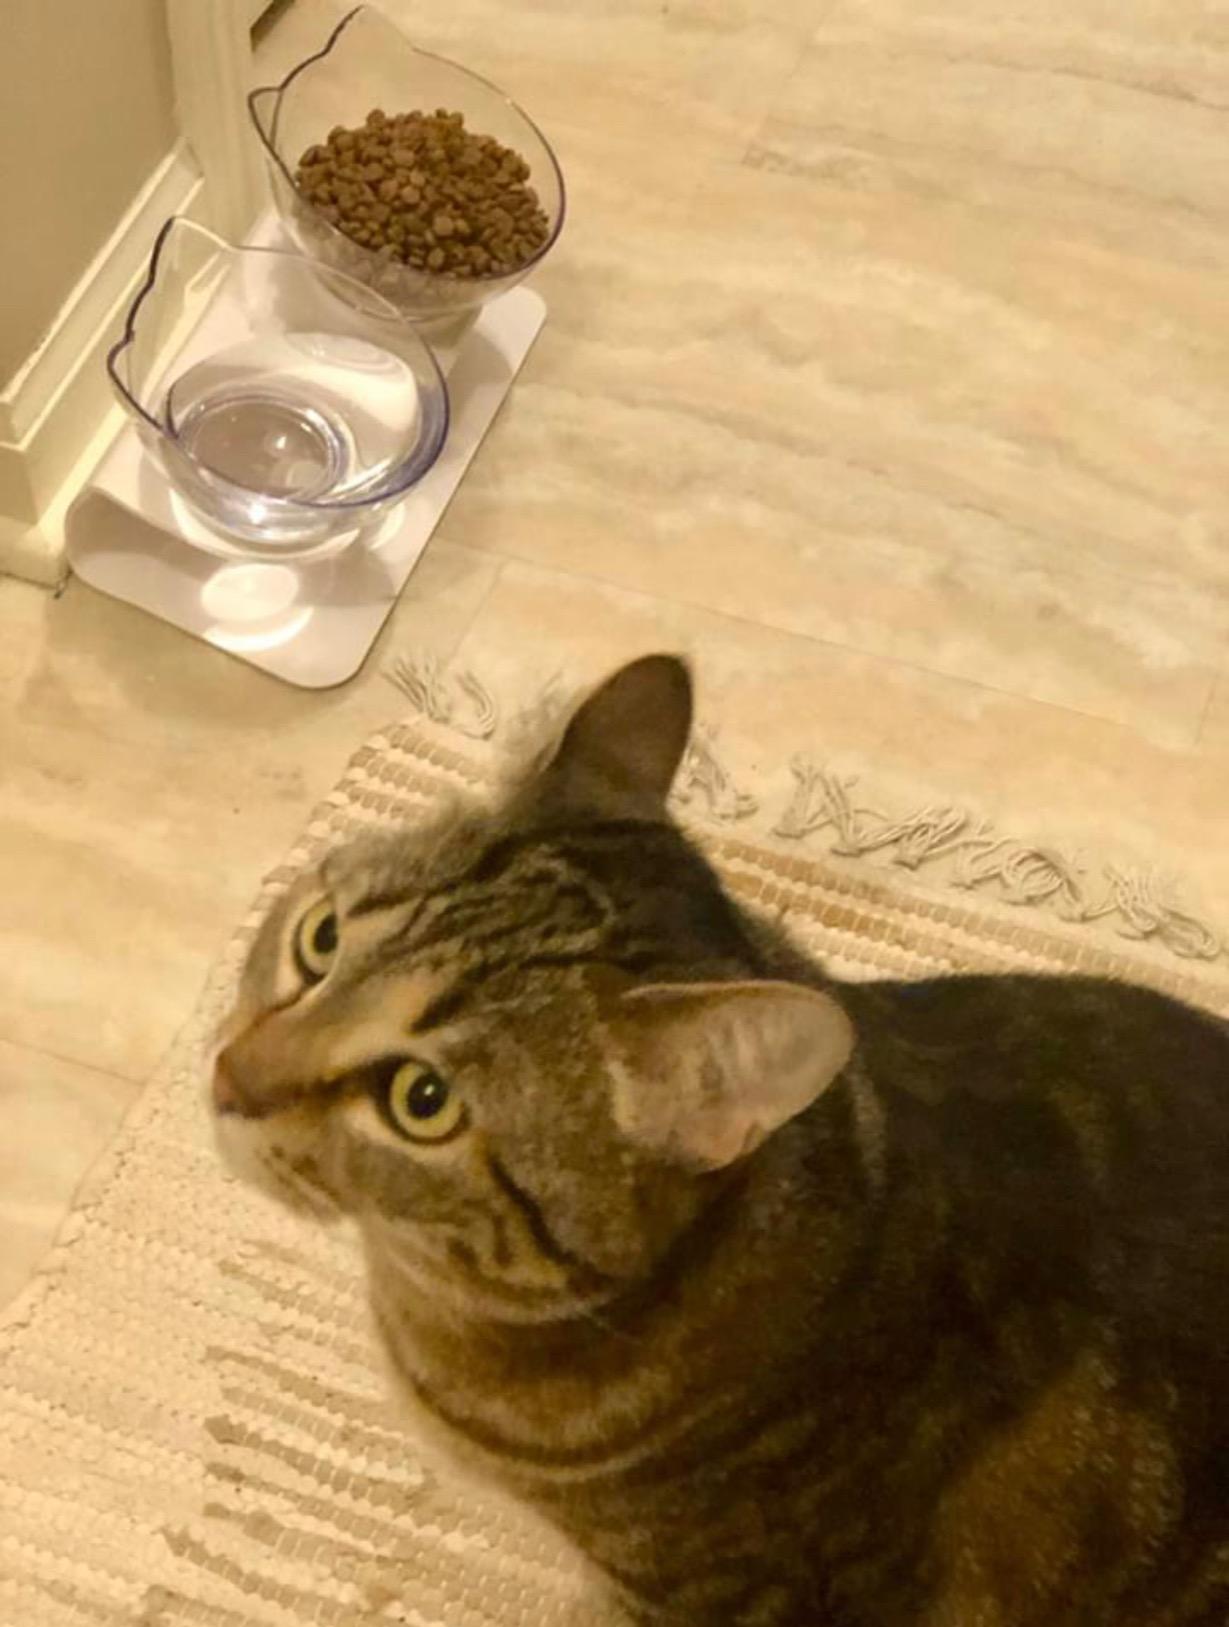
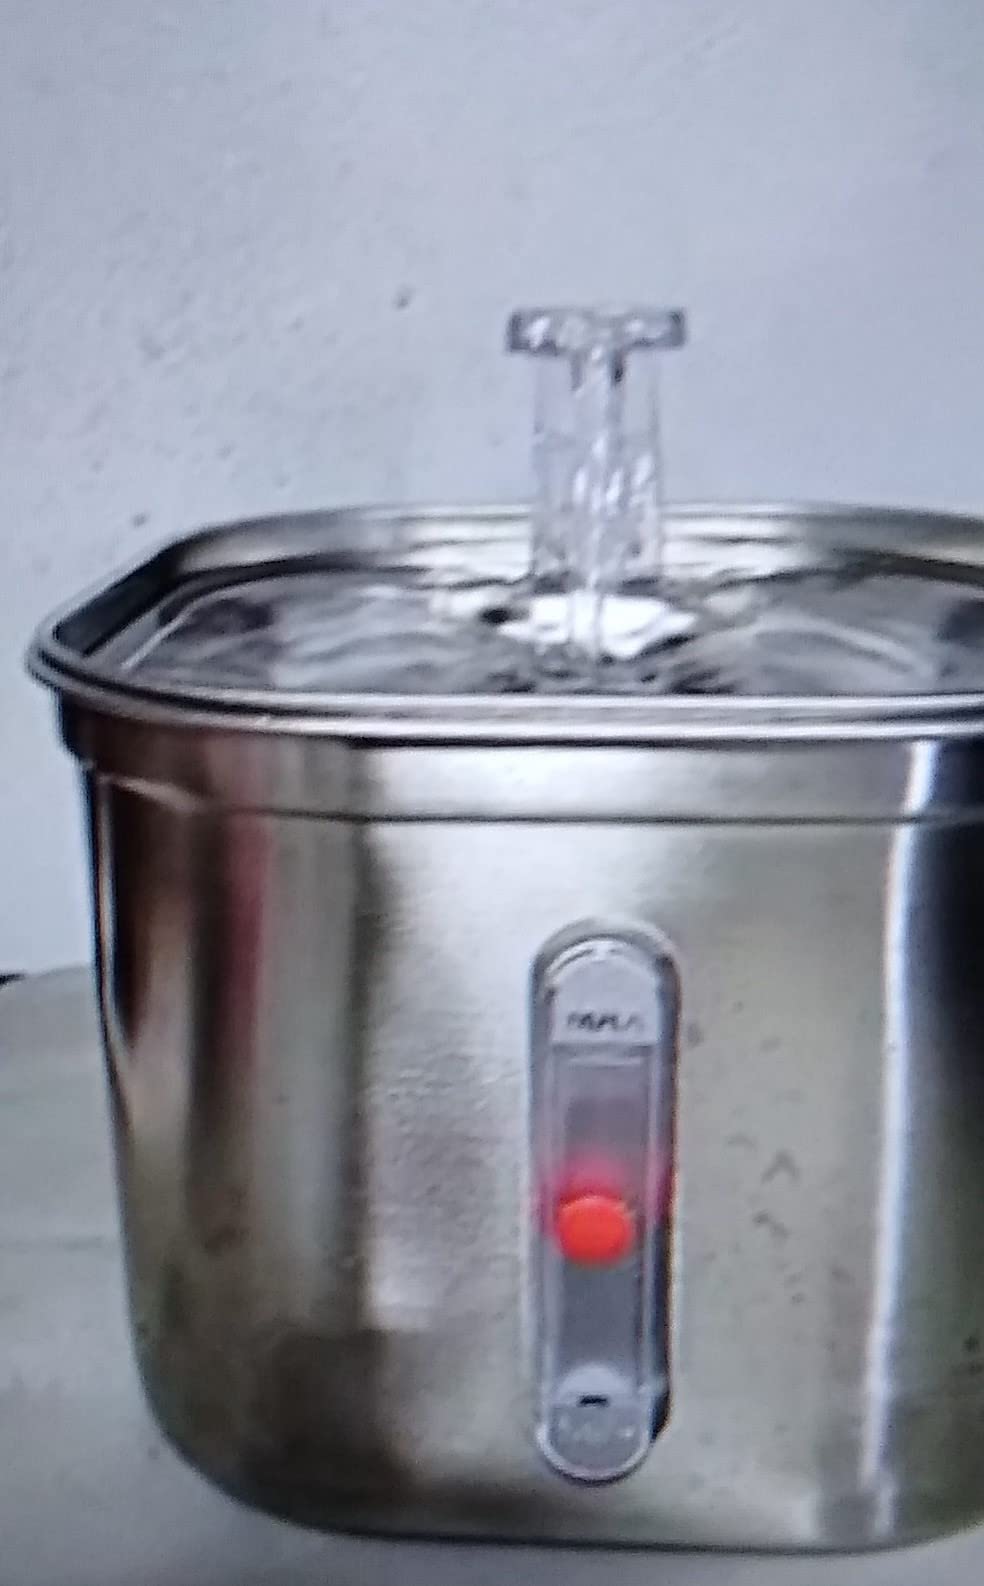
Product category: items_bowl
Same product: no